Human history

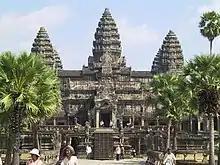
Large temple

During the High Middle Ages, which began after 1000, the population of Europe increased as technological and agricultural innovations allowed trade to flourish and crop yields to increase. The establishment of the feudal system affected the structure of medieval society. It included manorialism, the organization of peasants into villages that owed rents and labor service to nobles, and vassalage, a political structure whereby knights and lower-status nobles owed military service to their overlords in return for the right to rents from lands and manors. Kingdoms became more centralized after the decentralizing effects of the breakup of the Carolingian Empire. In 1054, the Great Schism between the Catholic and Eastern Orthodox Churches led to the prominent cultural differences between Western and Eastern Europe. The Crusades were a series of religious wars waged by Christians to wrest control of the Holy Land from the Muslims and succeeded for long enough to establish some Crusader states in the Levant. Italian merchants imported slaves to work in households or in sugar processing. Intellectual life was marked by scholasticism and the founding of universities, while the building of Gothic cathedrals and churches was one of the outstanding artistic achievements of the age. The Middle Ages witnessed the first sustained urbanization of Northern and Western Europe and lasted until the beginning of the early modern period in the 16th century.